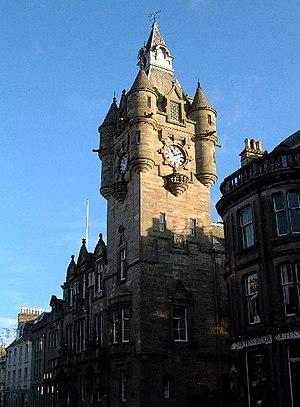
Hawick est une ville d'Écosse, située dans le council area des Scottish Borders et dans la région de lieutenance de Roxburgh, Ettrick and Lauderdale. De 1975 à 1996, elle était la capitale administrative du district d'Ettrick and Lauderdale, au sein de la région des Borders. Elle est située à 85 km d'Édimbourg et à 562 km de Londres. La population de la ville s'élevait à 14 801 habitants en 2001.